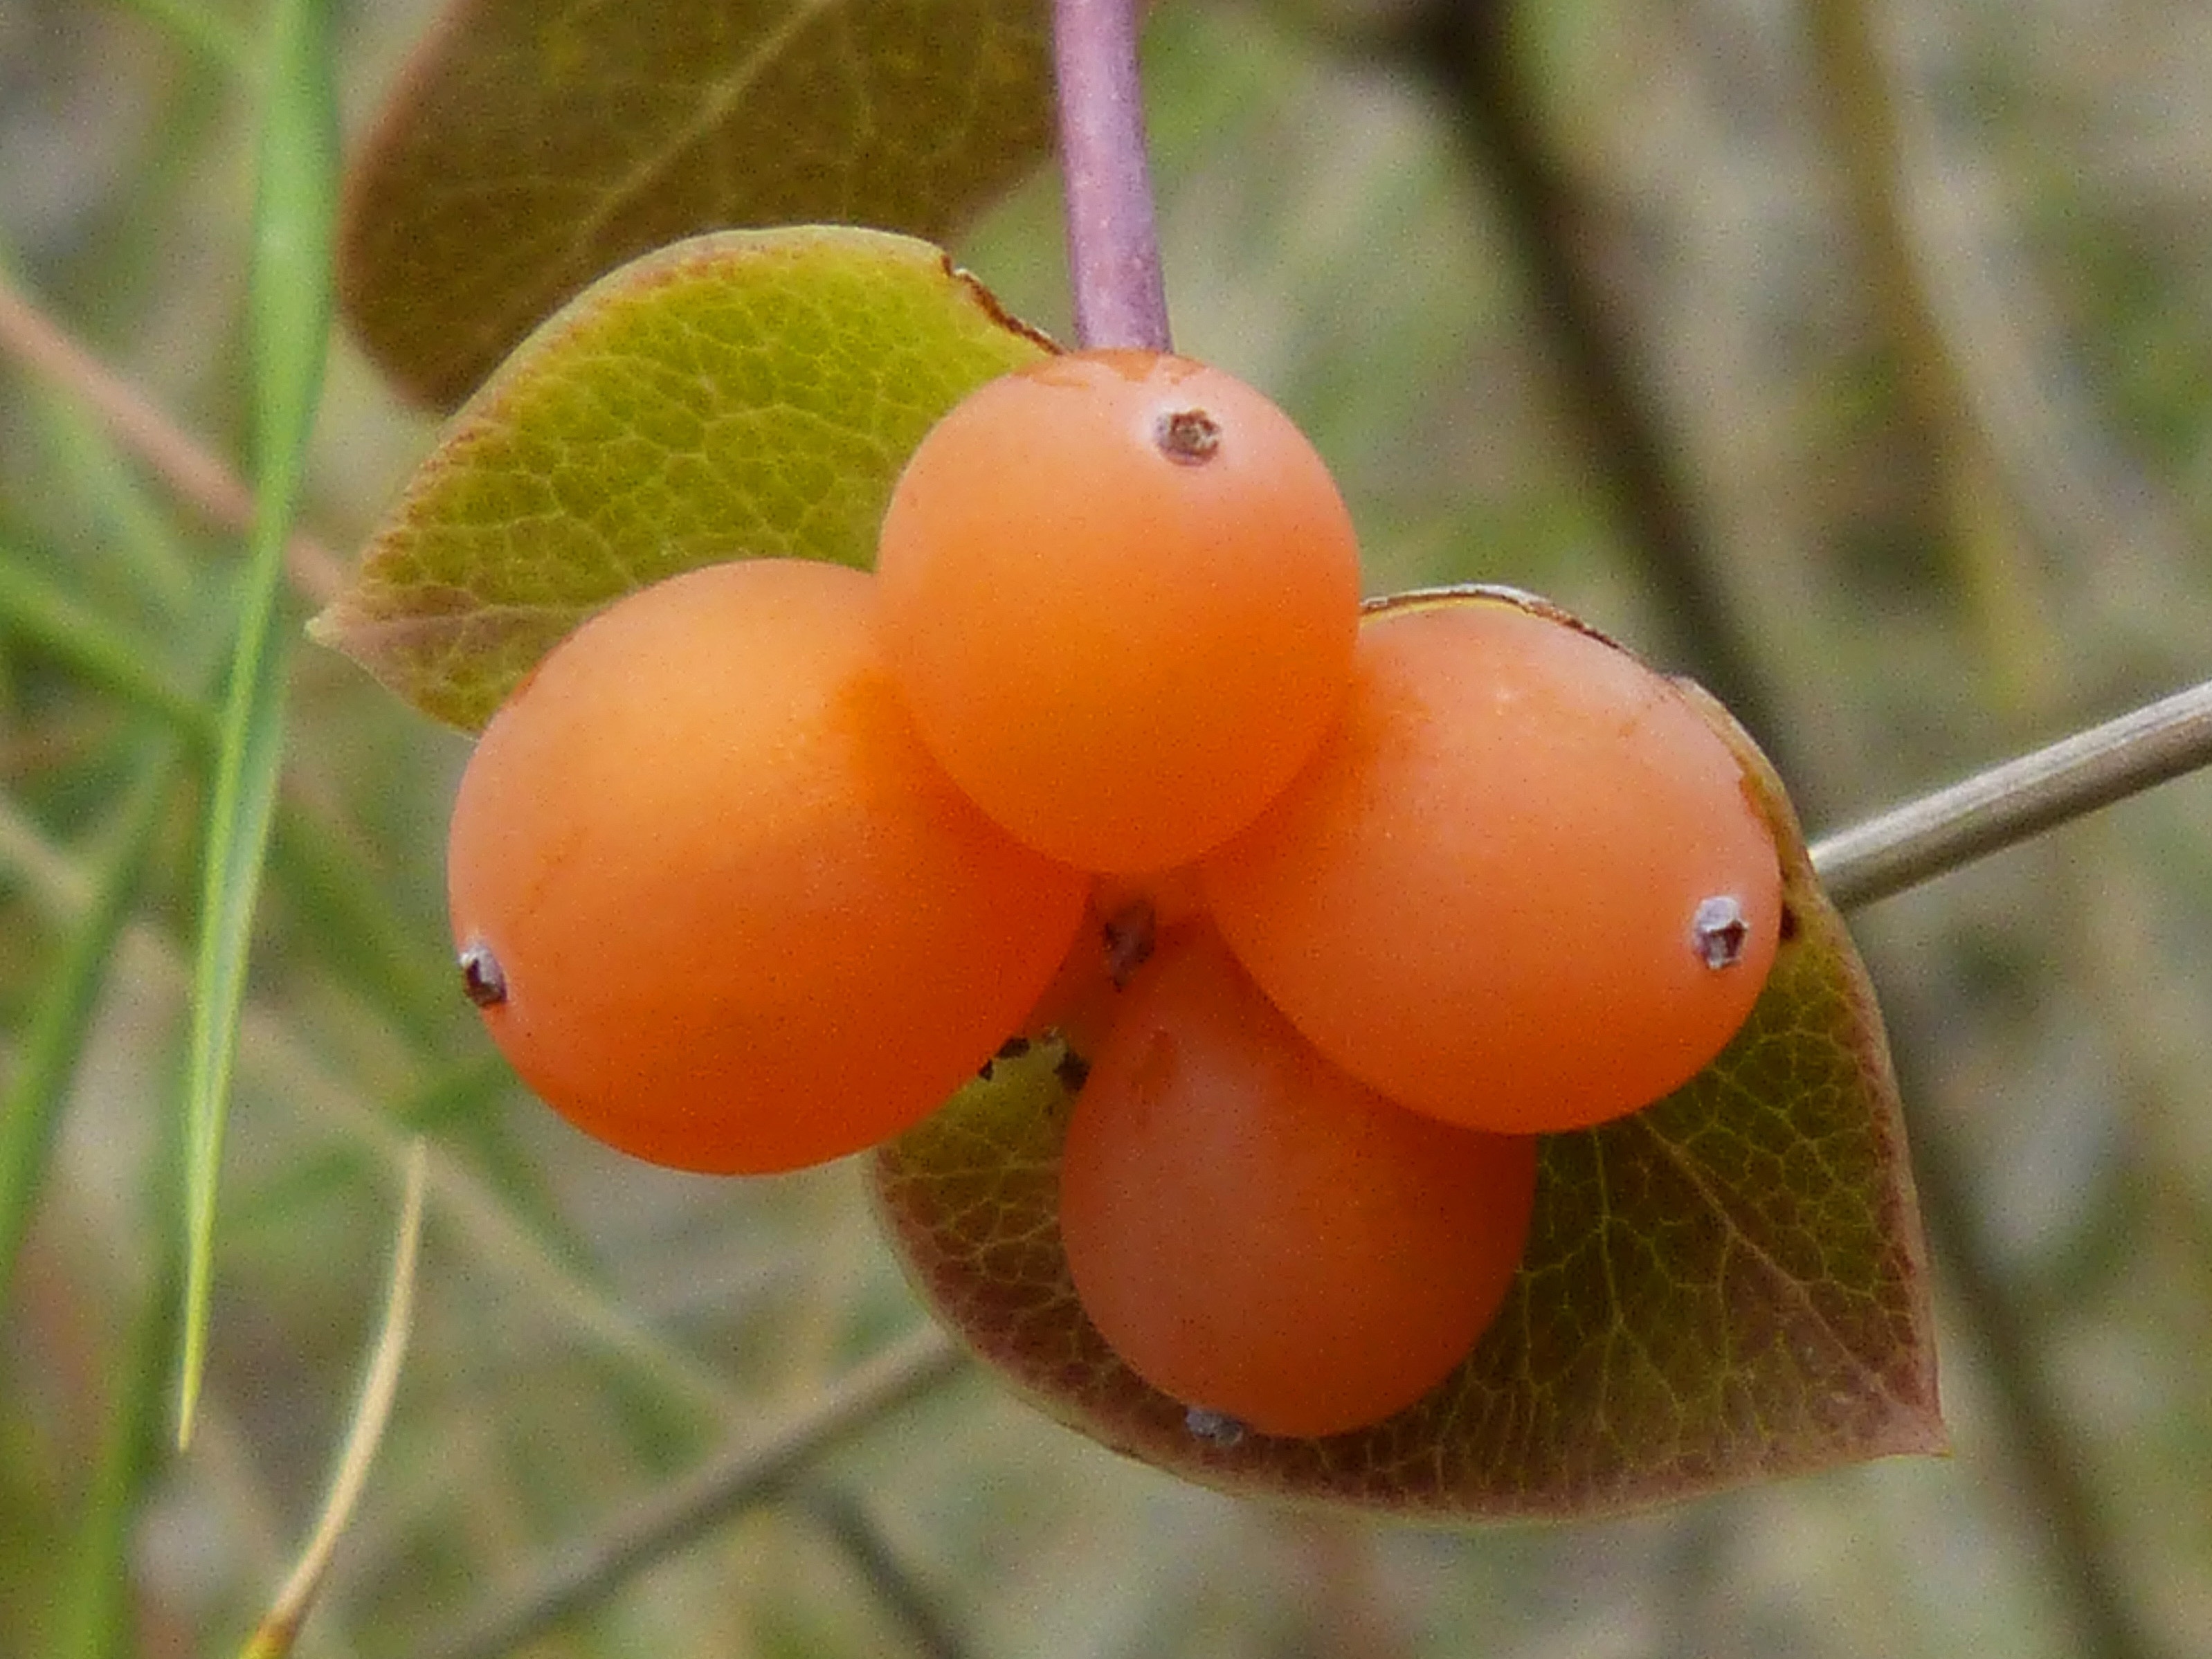
forest, branch, plant, fruit, berry, flower, food, produce, autumn, flora, shrub, persimmon, diospyros, rose hip, macro photography, honeysuckle, flowering plant, wild nature, land plant, ebony trees and persimmons, common persimmon